Marie Laberge

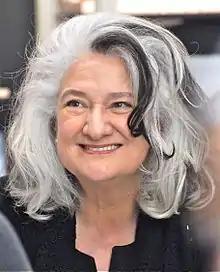
Marie Laberge in 2011

Marie Laberge (born November 29, 1950) is a Quebec actress, educator and writer.